Kirroughtree House

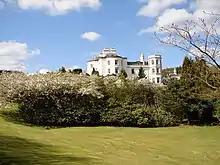
Kirroughtree House as it stands today

During the heritorship of the Herons, the estate included Creebridge House and the Newton Stewart Golf Course to the west, and extended beyond Palnure. To the east, where the Forestry Commission's Kirroughtree Visitor Centre now stands, it included the lead mines of Blackcraig, which contributed to the estate's prosperity after their chance discovery during the construction of a military road in 1763. Kirroughtree House has retained 8 acres (3.2ha) of gardens incorporating a variety of well-grown trees that include North American species imported in the 18th century. The area behind the mansion house, where the ice house, the stables and the walled garden used to be located, has over time been turned into a secluded area of privately owned country cottages. The ice house is to be found incorporated into the garden wall of Ice House Cottage, and part of the wall to the original walled garden is still extant, while the dovecote, which was constructed around the same time as the main house, can be found on the golf course beyond.